Arc measurement of Delambre and Méchain

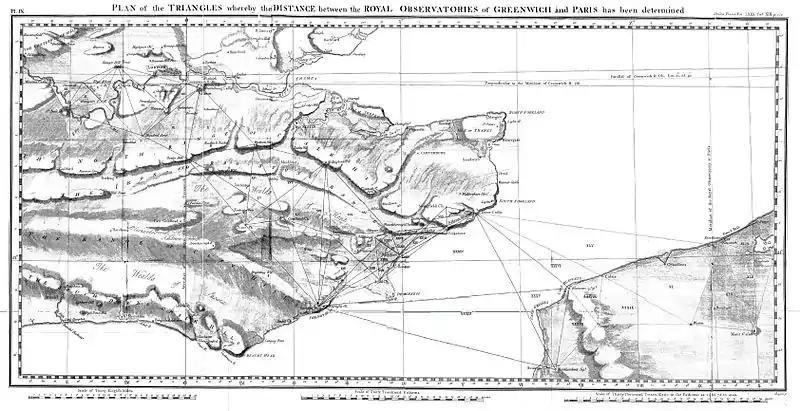

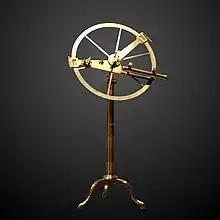
Repeating circle devised by Jean-Charles de Borda and constructed by Étienne Lenoir

Geodetic surveys found practical applications in French cartography and in the Anglo-French Survey, which aimed to connect Paris and Greenwich Observatories and led to the Principal Triangulation of Great Britain. The unit of length used by the French was the , while the English one was the yard, which became the geodetic unit used in the British Empire.